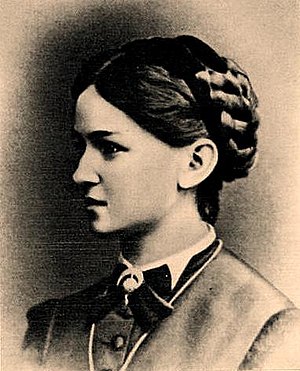
Nikolaj Rimskij-Korsakov / Ægteskab
Rimskij-Korsakovs ægtefælle og musikalske partner Nadezjda Nikolajevna Purgold.
Nikolaj Andrejevitj Rimskij-Korsakov var en russisk komponist. Rimskij-Korsakov er kendt for sine operaer og sine symfoniske digte, navnlig Scheherazade.